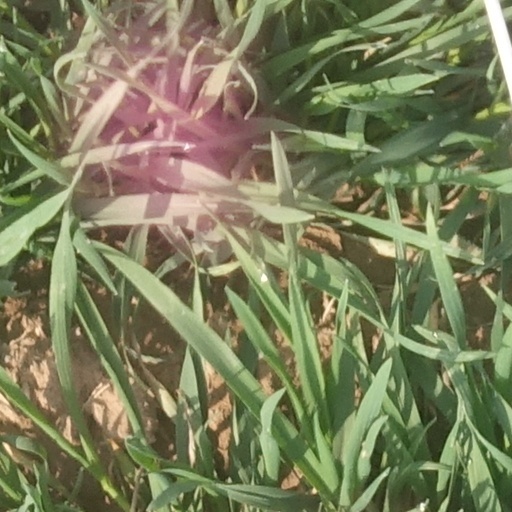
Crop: wheat